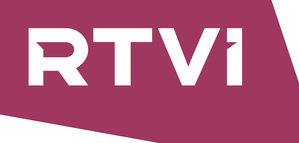
RTVI est une chaîne de télévision internationale russe, avec des studios basés à Berlin, Moscou, New York et Tel-Aviv, ainsi que des bureaux à Washington D.C., qui diffuse par satellite et par le câble en Europe, en Amérique du Nord, en Israël et dans certains pays de la CEI.